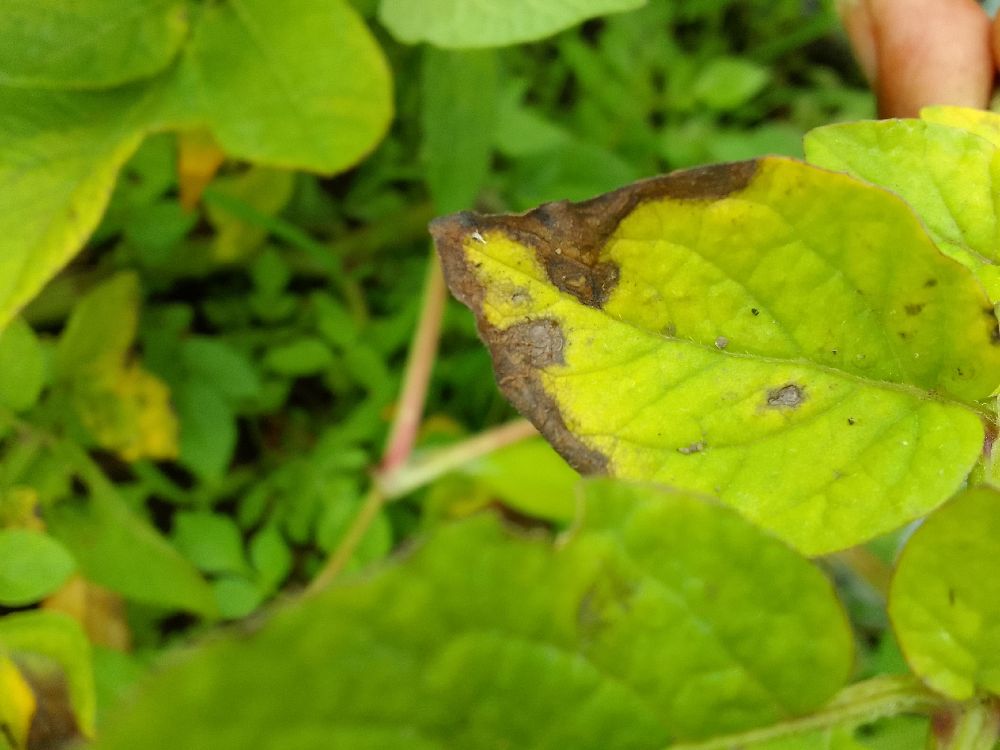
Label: Early blight